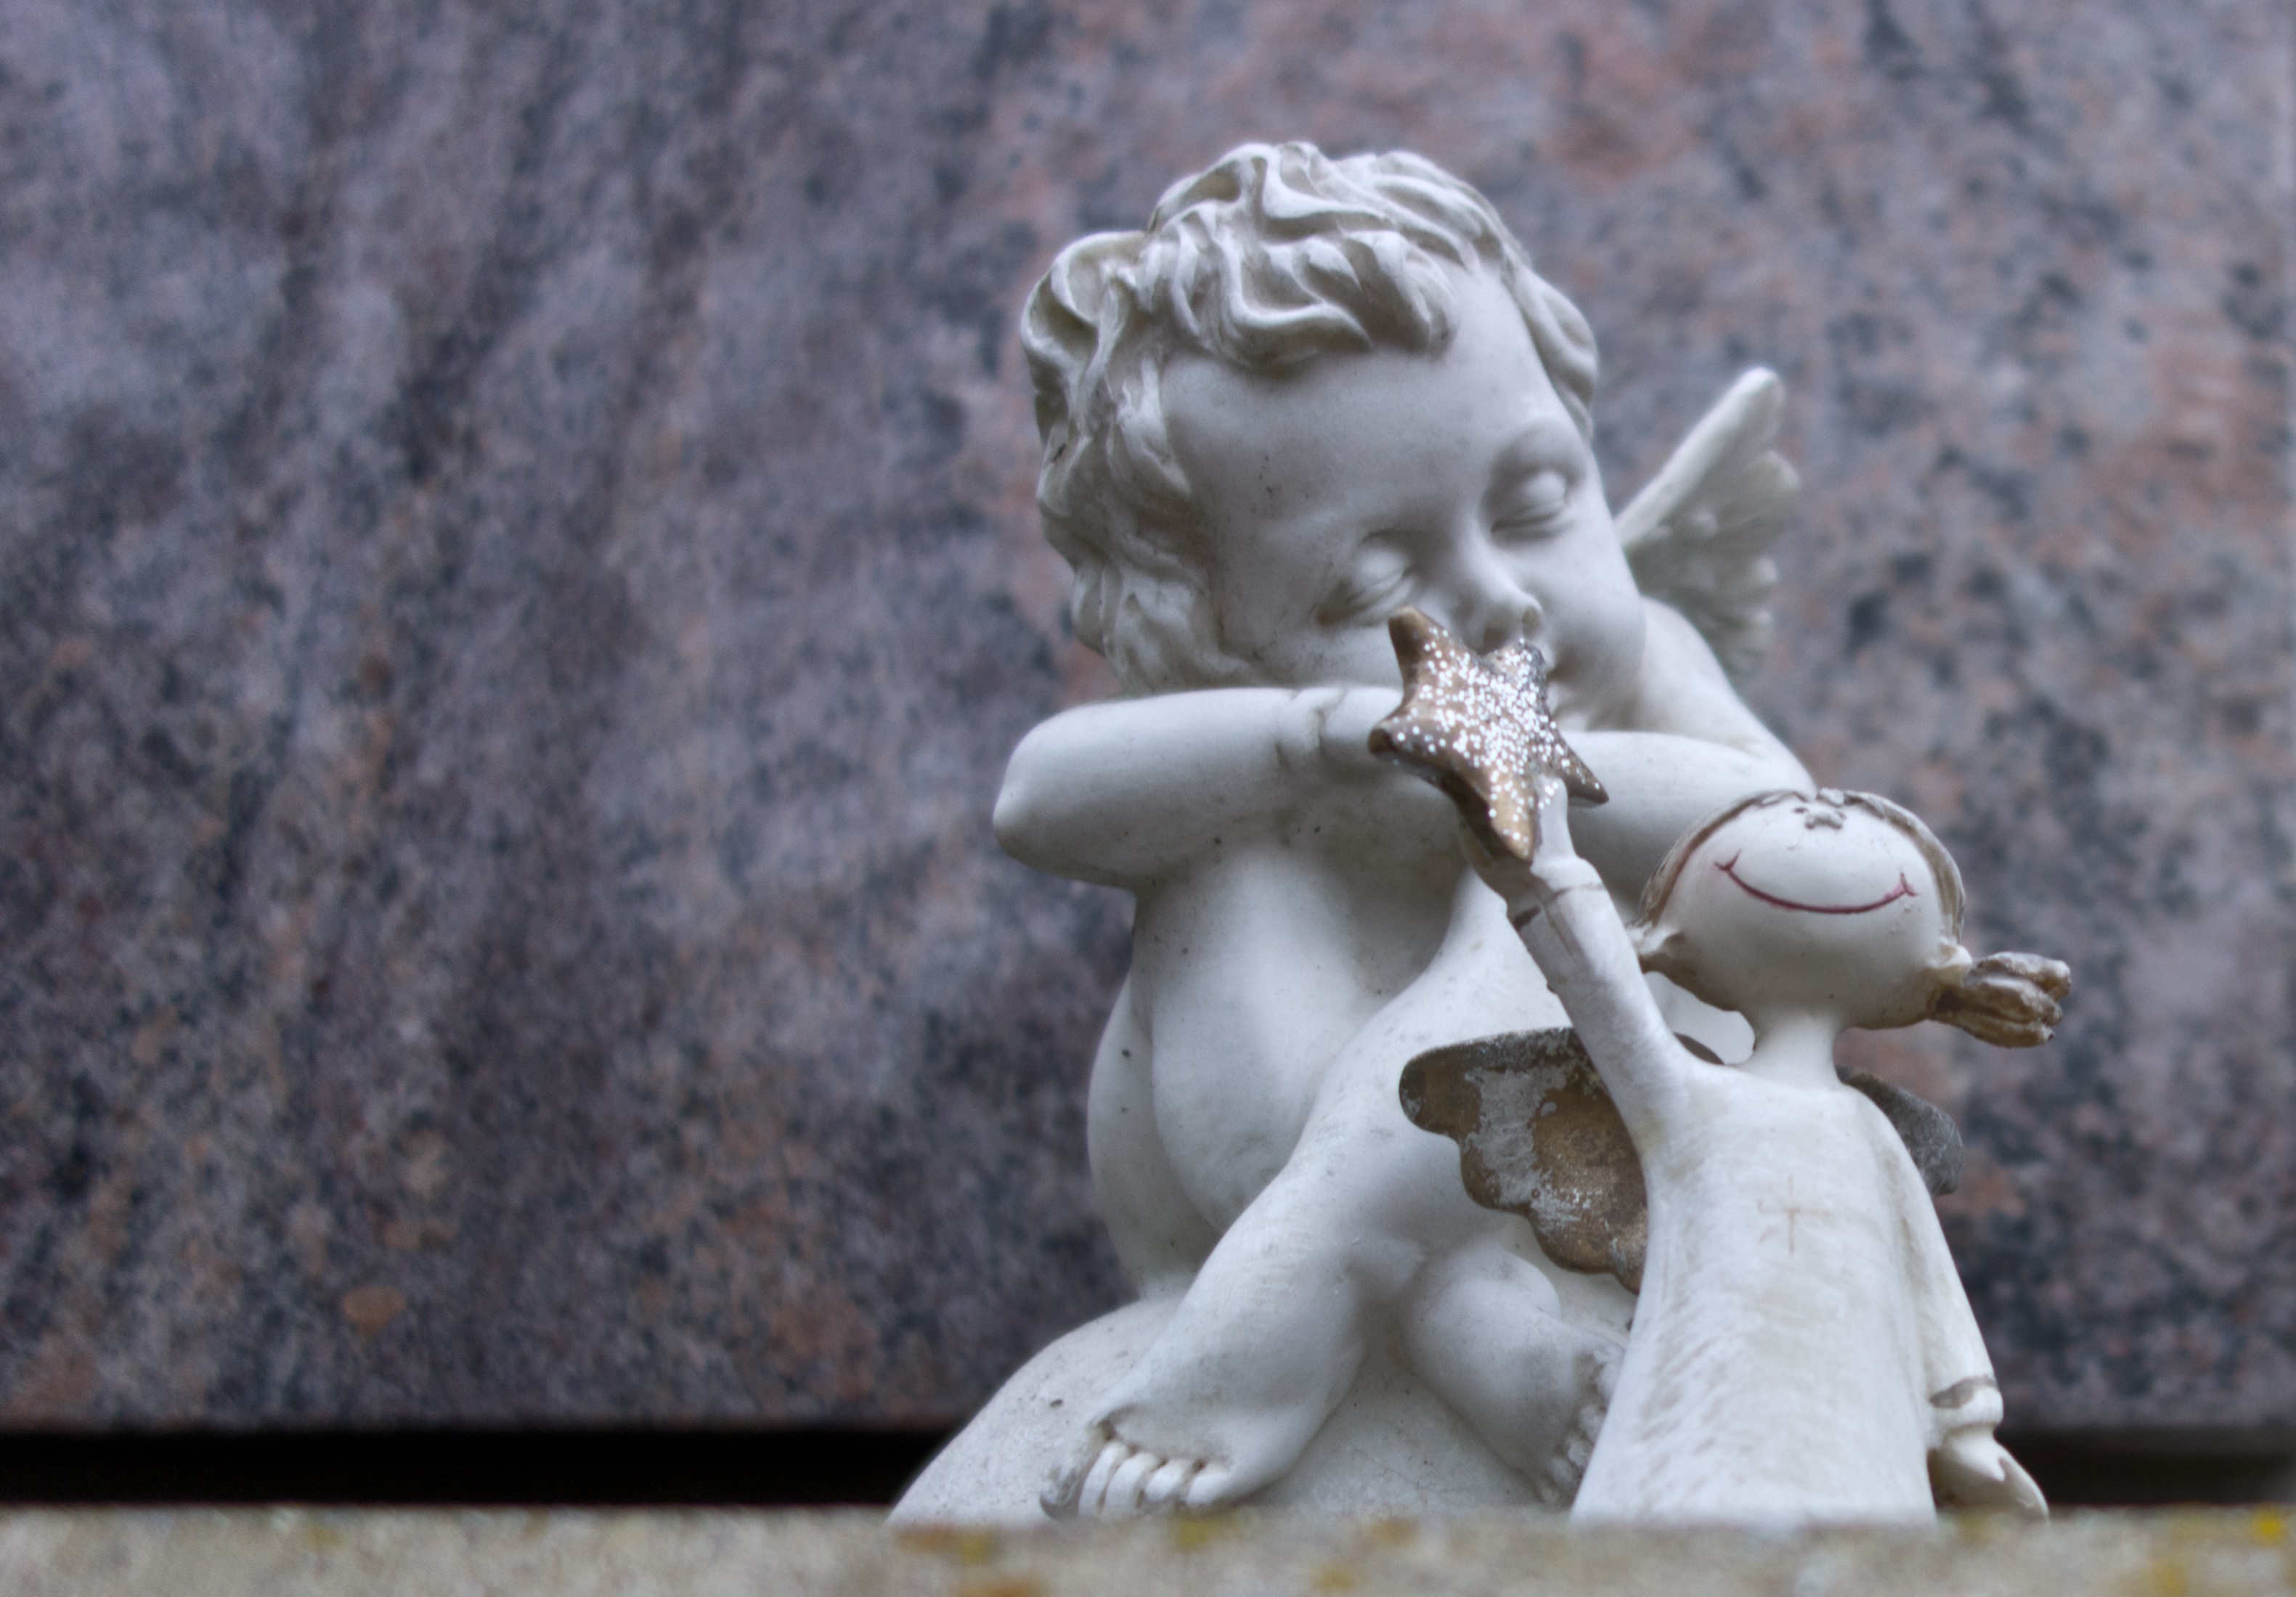
stone, monument, statue, symbol, memory, cemetery, death, material, pray, sad, sculpture, memorial, angel, art, transience, temple, faith, hope, jesus, carving, historically, angel figure, mourning, farewell, believe, mythology, consolation, fee, ancient history